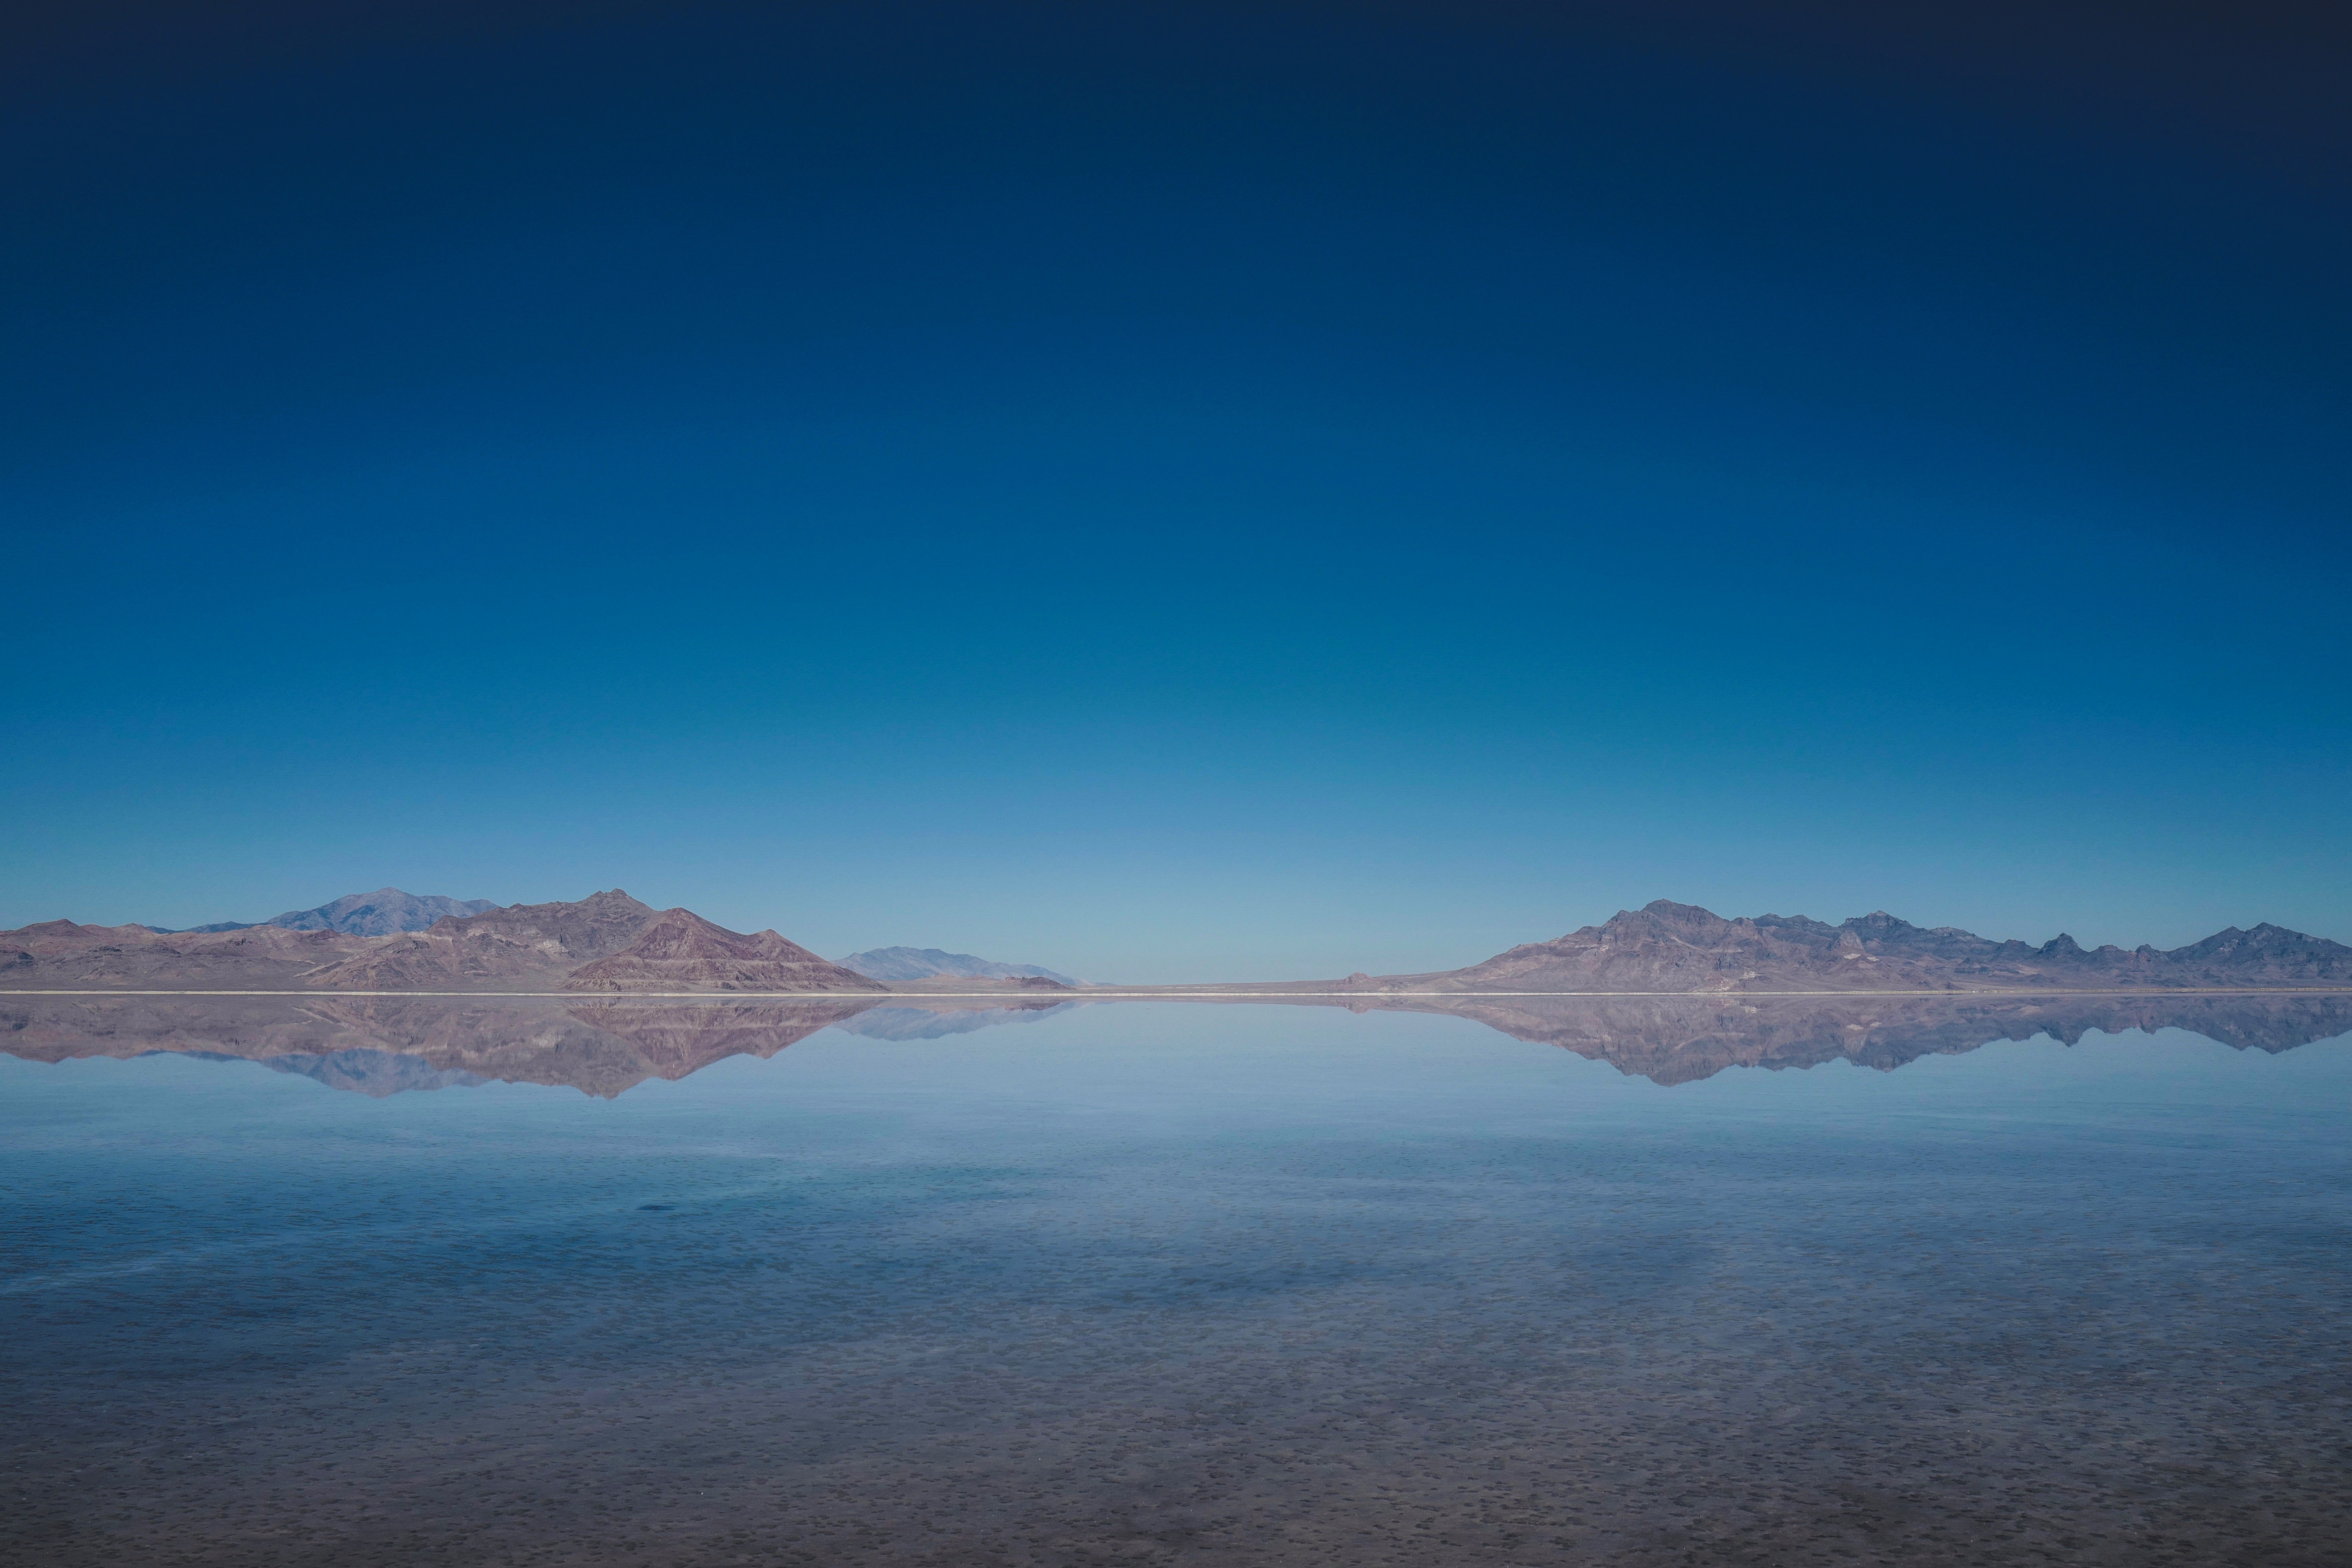
landscape, sea, horizon, mountain, cloud, sky, sunrise, morning, hill, lake, dawn, mountain range, dusk, evening, reflection, plateau, loch, atmospheric phenomenon, mountainous landforms